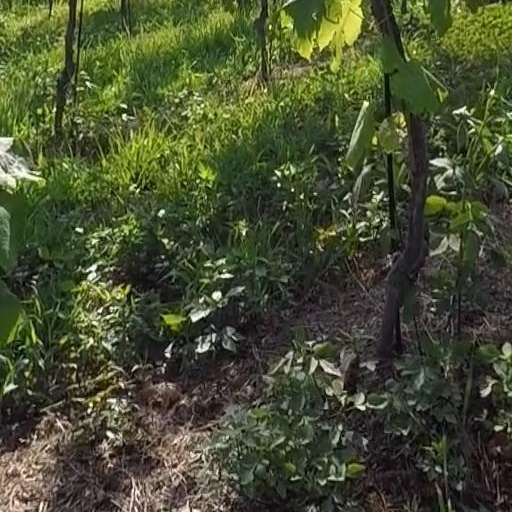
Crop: grape